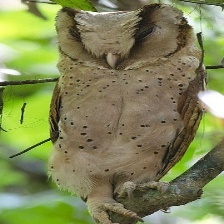
Species: ORIENTAL BAY OWL
Scientific name: PHODILUS BADIUS
ImageNet parent category: great_grey_owl